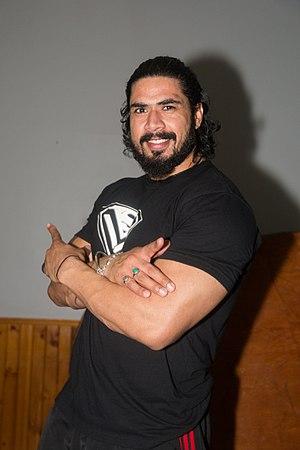
Amanpreet Singh est un catcheur indien connu sous le nom de Mahabali Shera. Il travaille actuellement à Impact Wrestling.